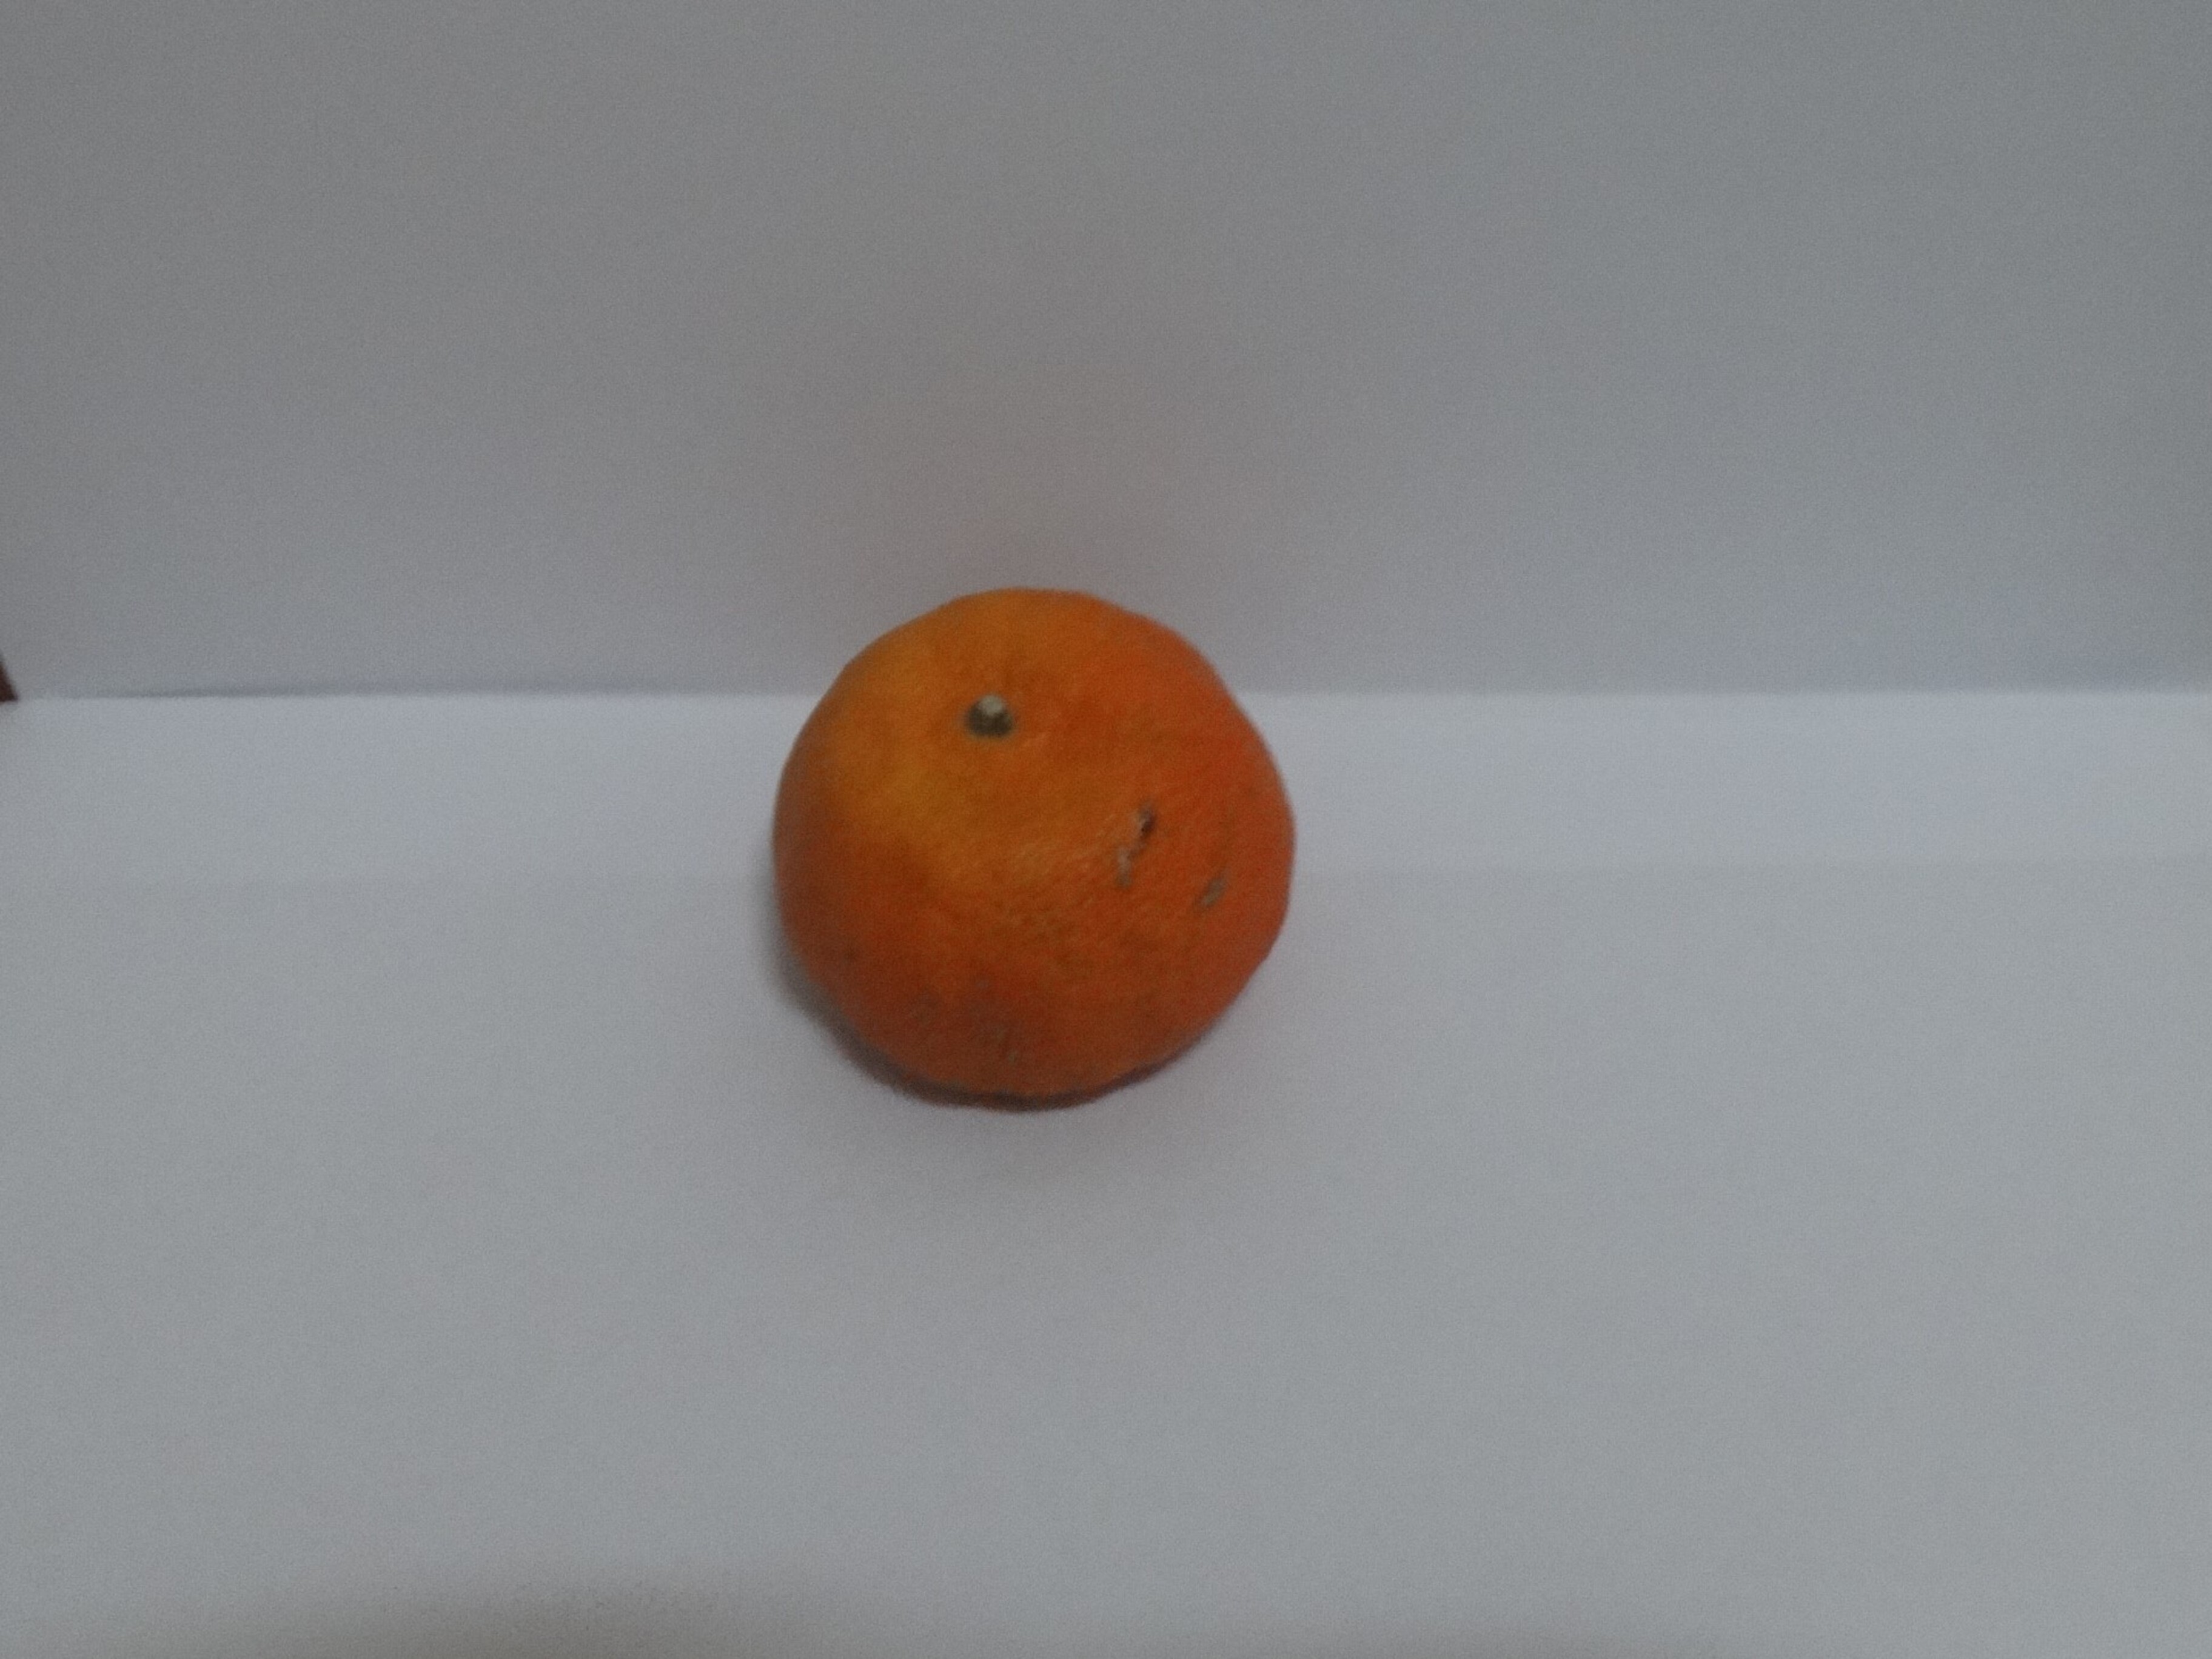
Citrus fruit variety: murcott